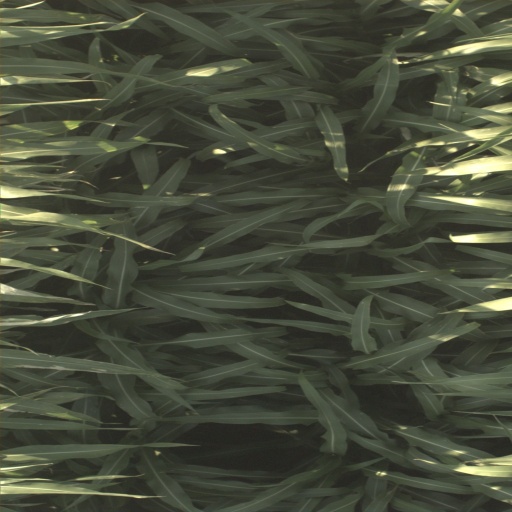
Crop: sorghum